Mary Tyler Moore

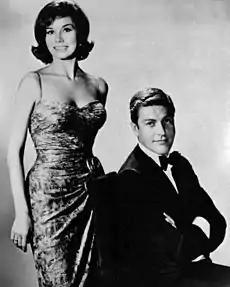
Moore with Dick Van Dyke in 1964

Moore's first regular television role was as 'Sam' a mysterious and glamorous telephone switchboard operator/receptionist in the series "Richard Diamond, Private Detective" with David Janssen. Sam's sultry voice was heard talking to Richard Diamond from her switchboard; however, only her legs and occasionally her hands appeared on camera -- never her face, adding to the character's mystique. After creating a minor sensation by appearing as Sam in 12 episodes of "Richard Diamond" as an uncredited player, Moore asked for a raise -- and was promptly fired by the show's producers and replaced by Roxane Brooks in the role. However, Moore was able to parlay the publicity from 'revealing' Sam's identity to the press into several flattering articles and profiles, giving her career a boost.